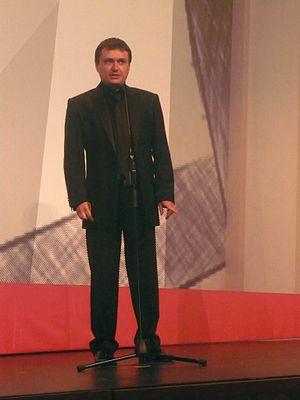
L'industrie cinématographique roumaine a une longue histoire. Les cinéphiles du monde entier ont entendu parler du cinéma roumain au milieu des années 2000 grâce au succès de ses films en festival mais c'est encore en 2010 le pays avec le taux de fréquentation le plus faible d’Europe et sa production cinématographique avait presque disparu. La période communiste avait permis à l'industrie cinématographique de se développer de manière relativement importante, bien qu'entièrement sous contrôle mais celle-ci a chuté drastiquement après la fin du régime. La production semble redémarrer depuis le début du millénaire, notamment grâce à des coproductions étrangères et à l'accueil de tournages étrangers. La distribution fait à présent la part belle aux films hollywoodiens et l'apparition de multiplexes a stoppé la chute de la fréquentation.
Cristian Mungiu est un réalisateur, scénariste et producteur roumain né le 27 avril 1968 à Iași.